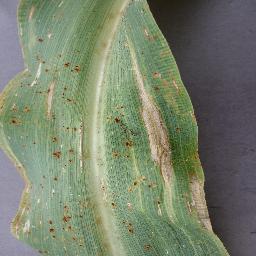
Label: Corn___Northern_Leaf_Blight